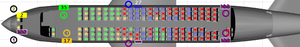
L'incendie du Boeing 737 de British Airtours à destination de Corfou, en Grèce s'est produit le 22 août 1985 sur l'aéroport de Manchester.